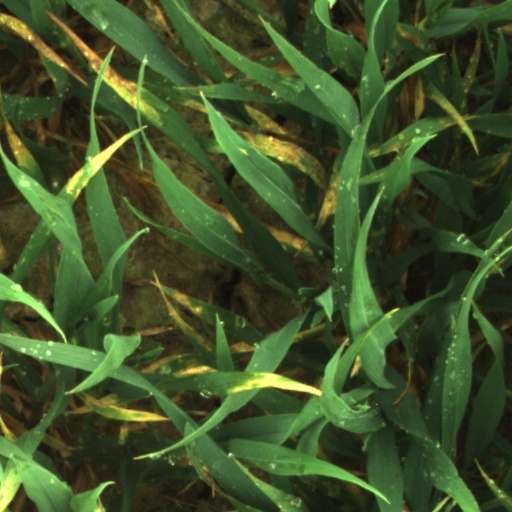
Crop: wheat